Romy Monteiro

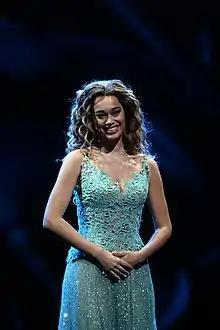
Monteiro in 2016

Romy Truggelaar (born 13 November 1992), better known as Romy Monteiro, is a Dutch singer, actress and television presenter. After taking part in the singing competition "The Voice of Holland" in 2014, she was cast for the lead role in the Dutch musical "The Bodyguard" in 2015.